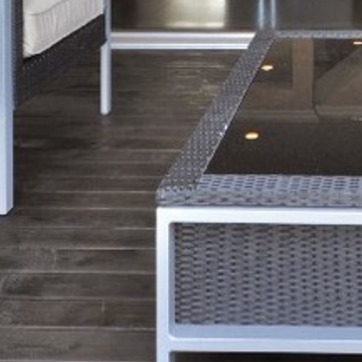
Material: other